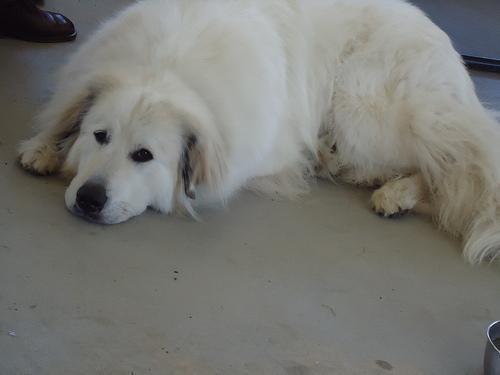
great pyrenees